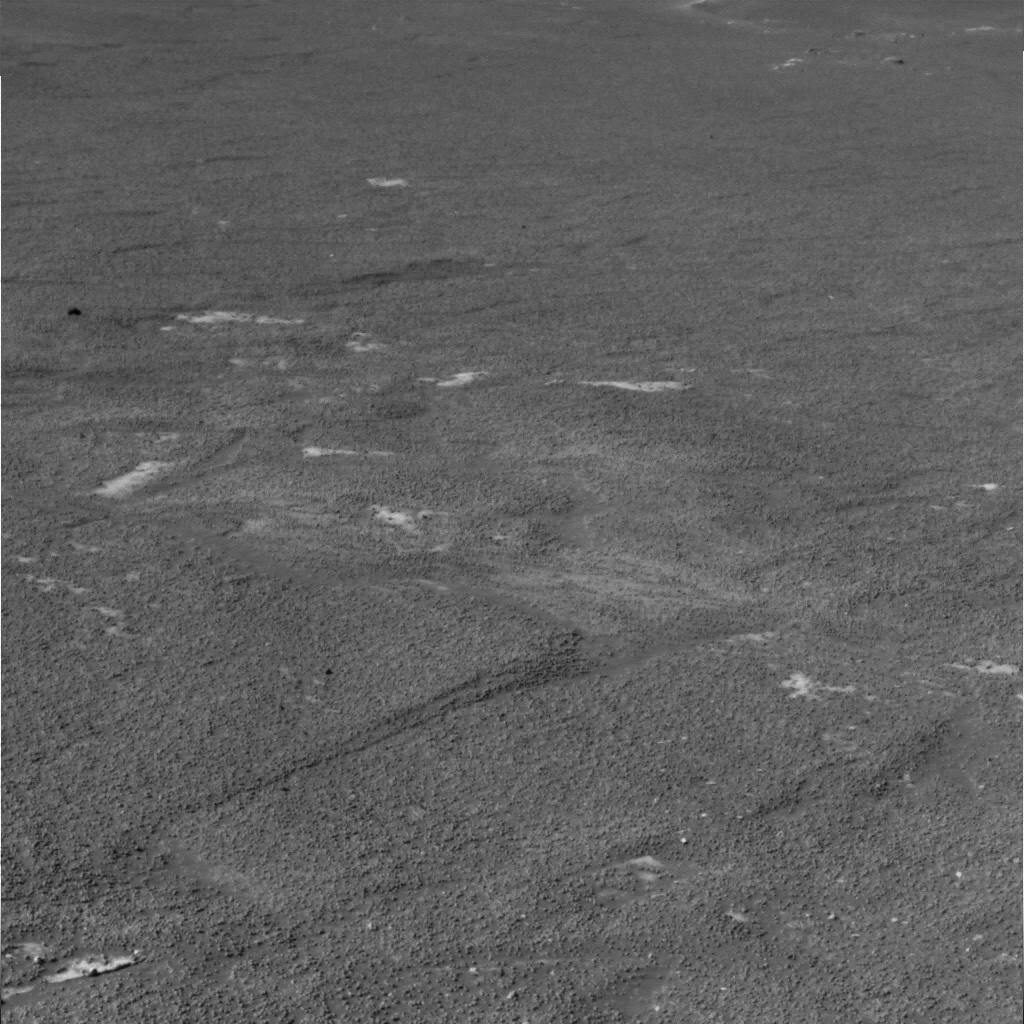
Surface features visible: Rock Outcrops, Dunes/Ripples, Soil, Spherules, Nearby Surface